Jacob ben Joseph Harofe

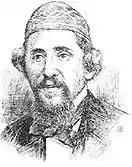
Benjamin II, who visited Jacob ben Joseph Harofe

Few biographical details are known about him. He studied under Rabbis Moshe Hayyim, Reuven Nawi, and Nissim Mashliah.